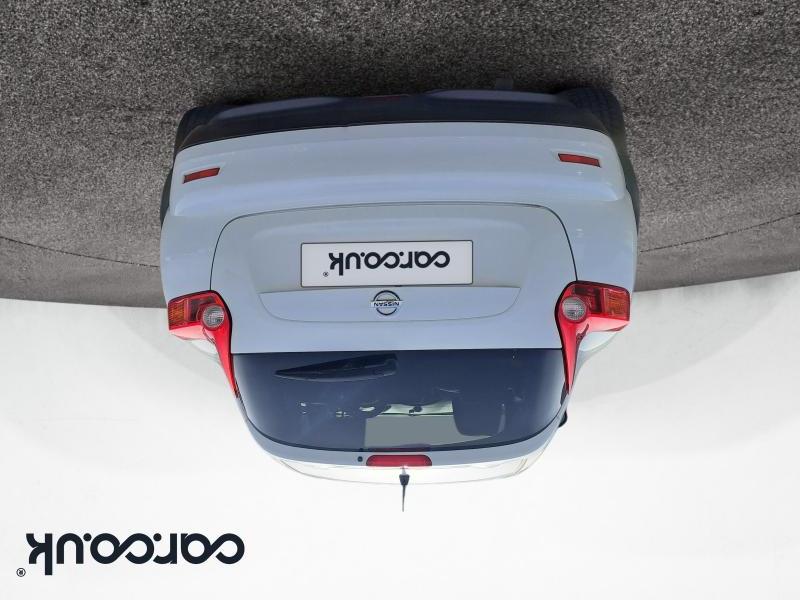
Aucun dommage détecté.
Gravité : aucun